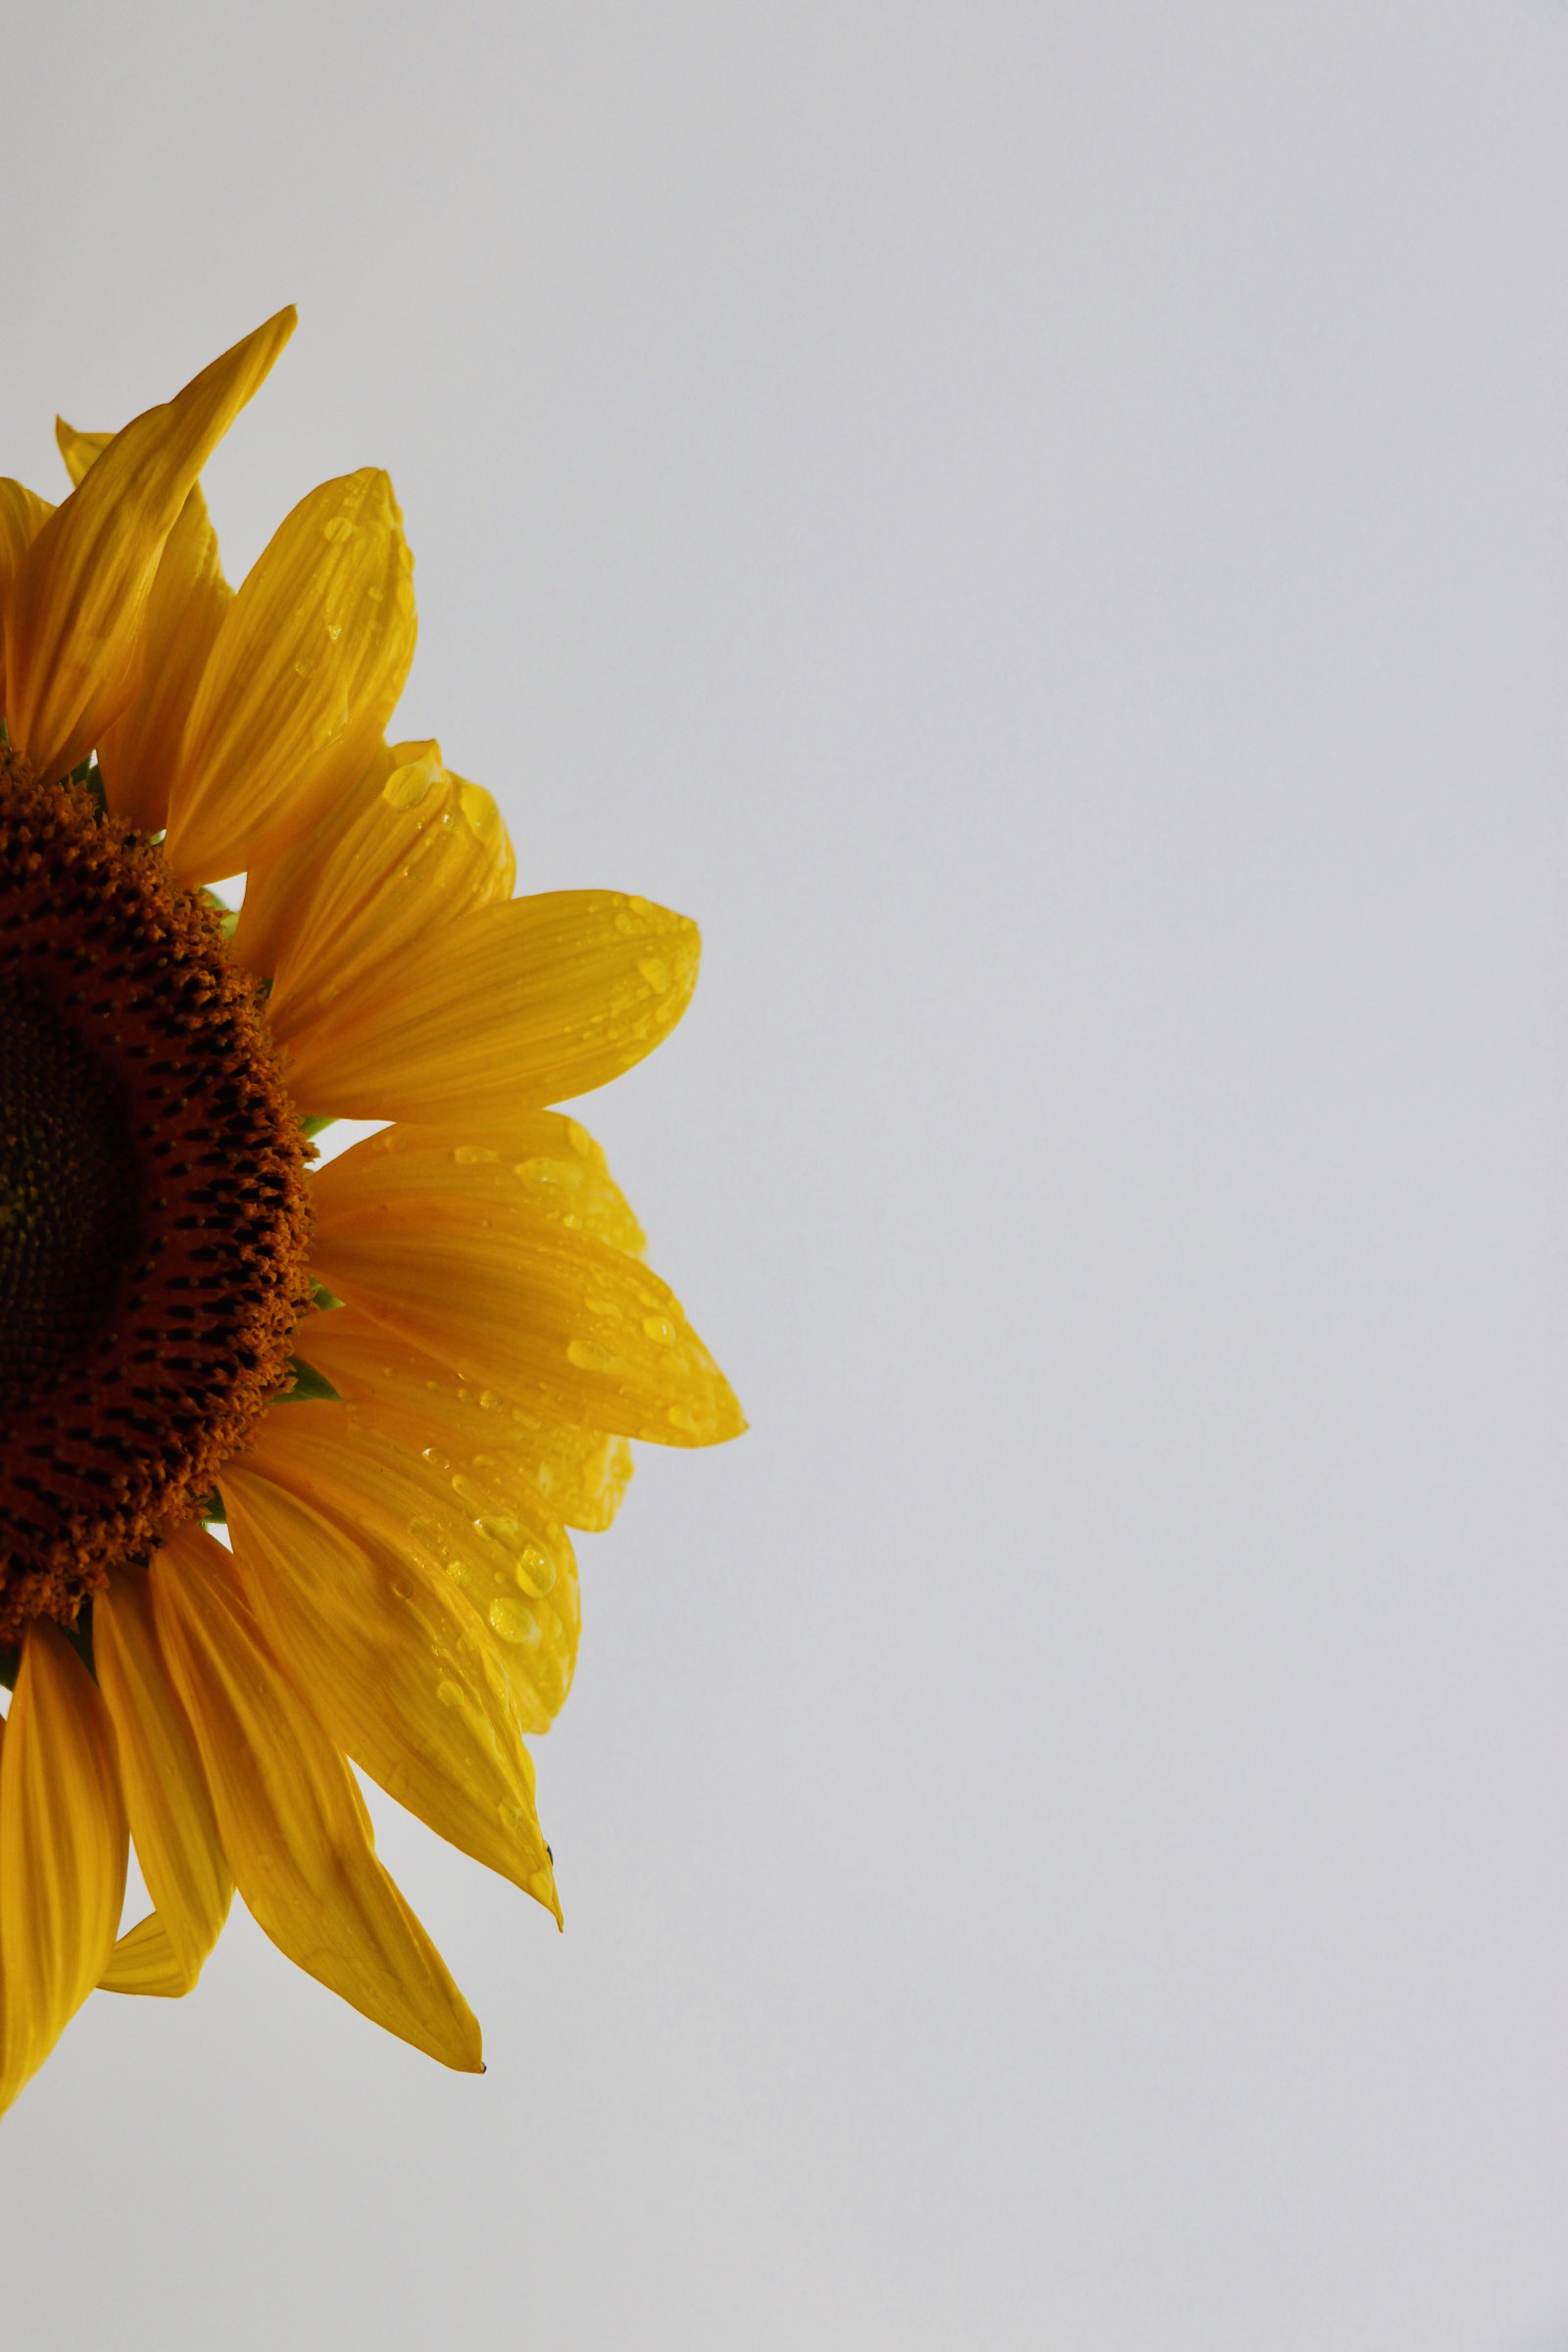
sunflower, flowers, botany, yellow, petals, rain water, flower, petal, plant, gerbera, flowering plant, pollen, sky, sunflower seed, daisy family, asterales, cut flowers, wildflower, cuisine